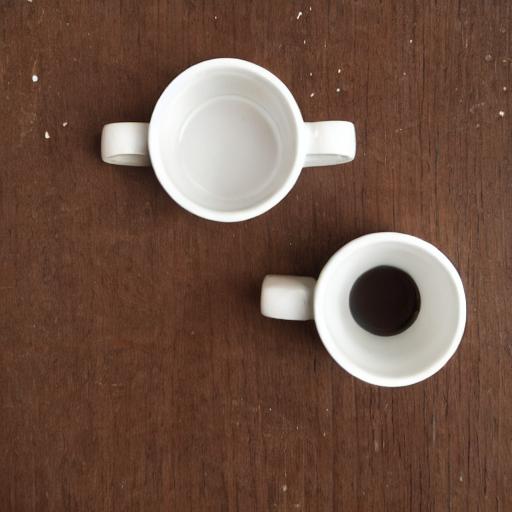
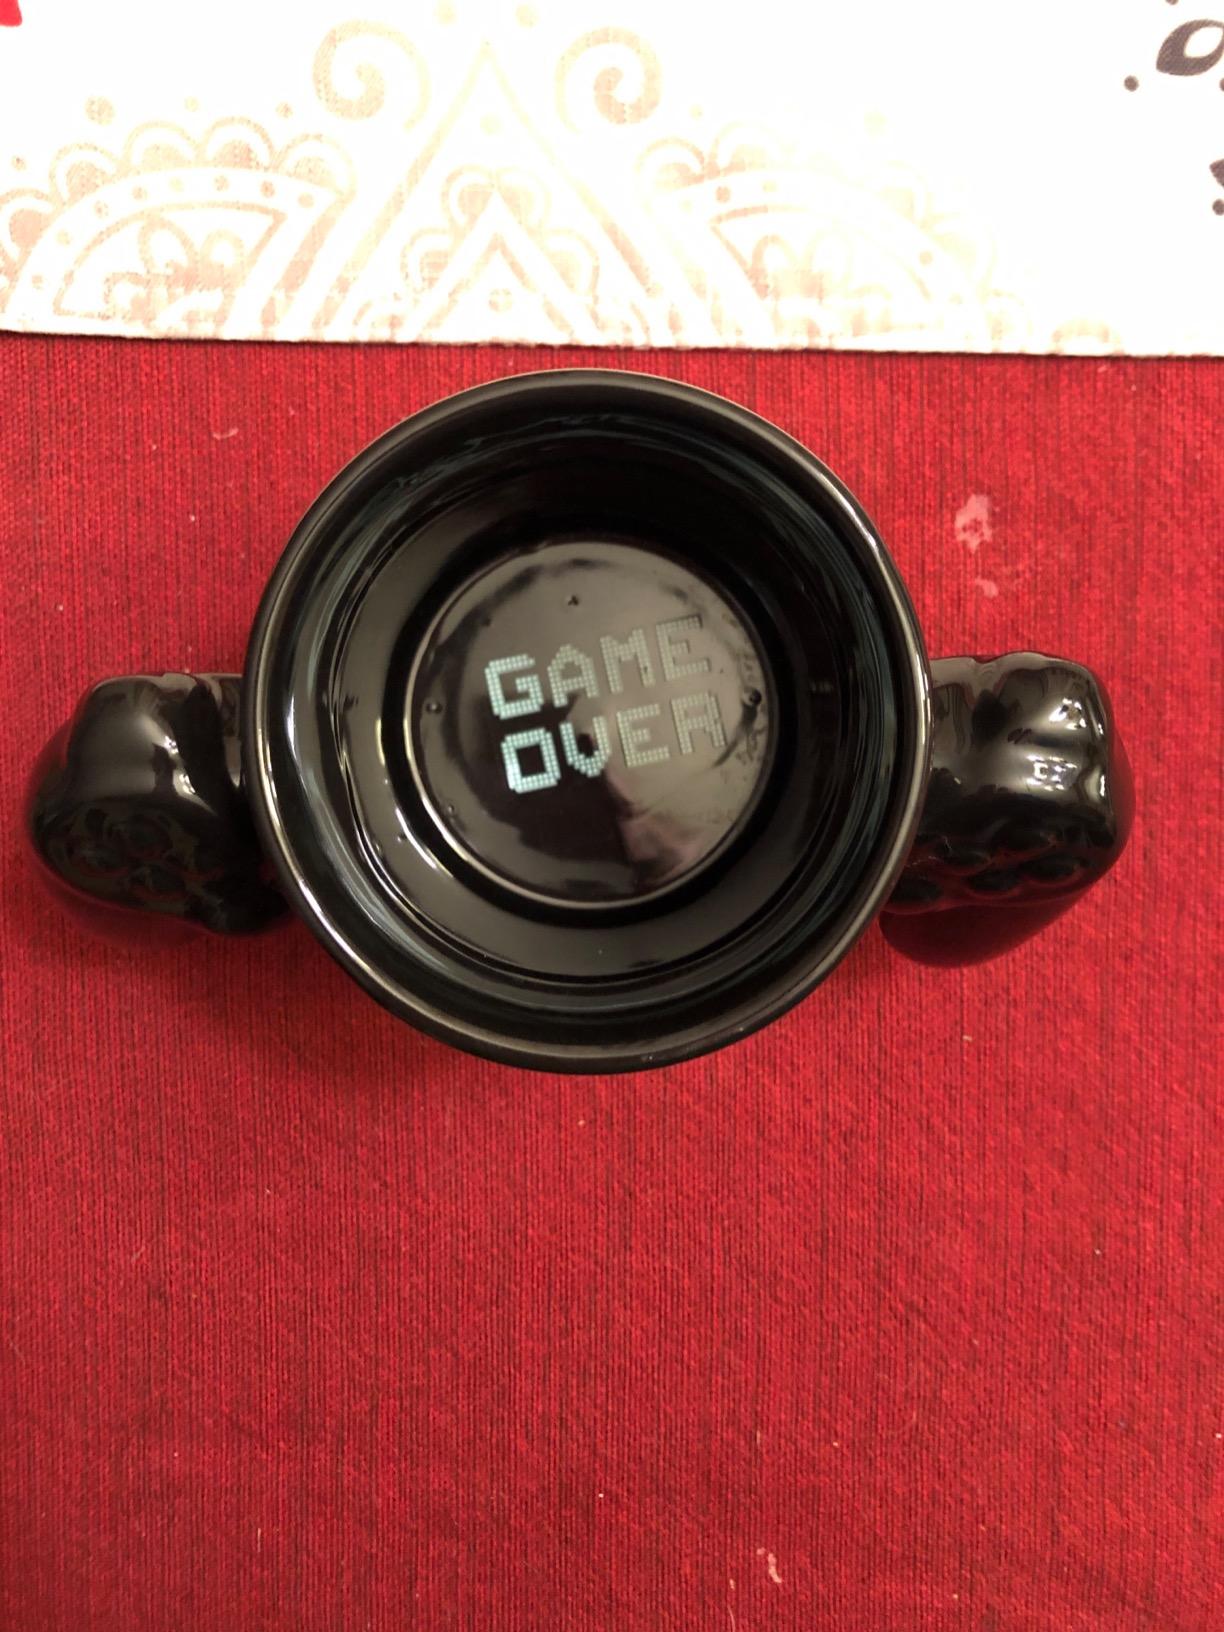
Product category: items_mug
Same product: no